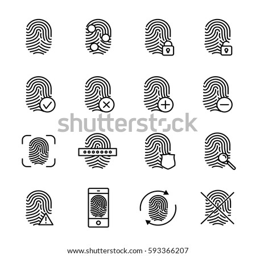
set of fingerprint in modern thin line style .